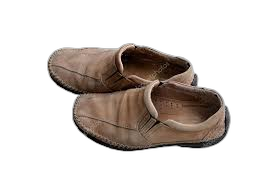
Waste category: shoes